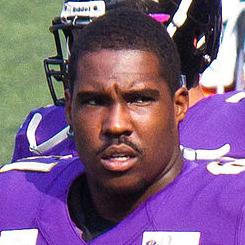
Age: 24